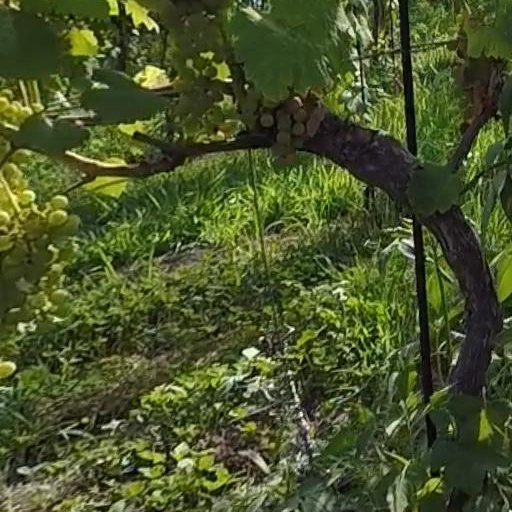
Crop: grape